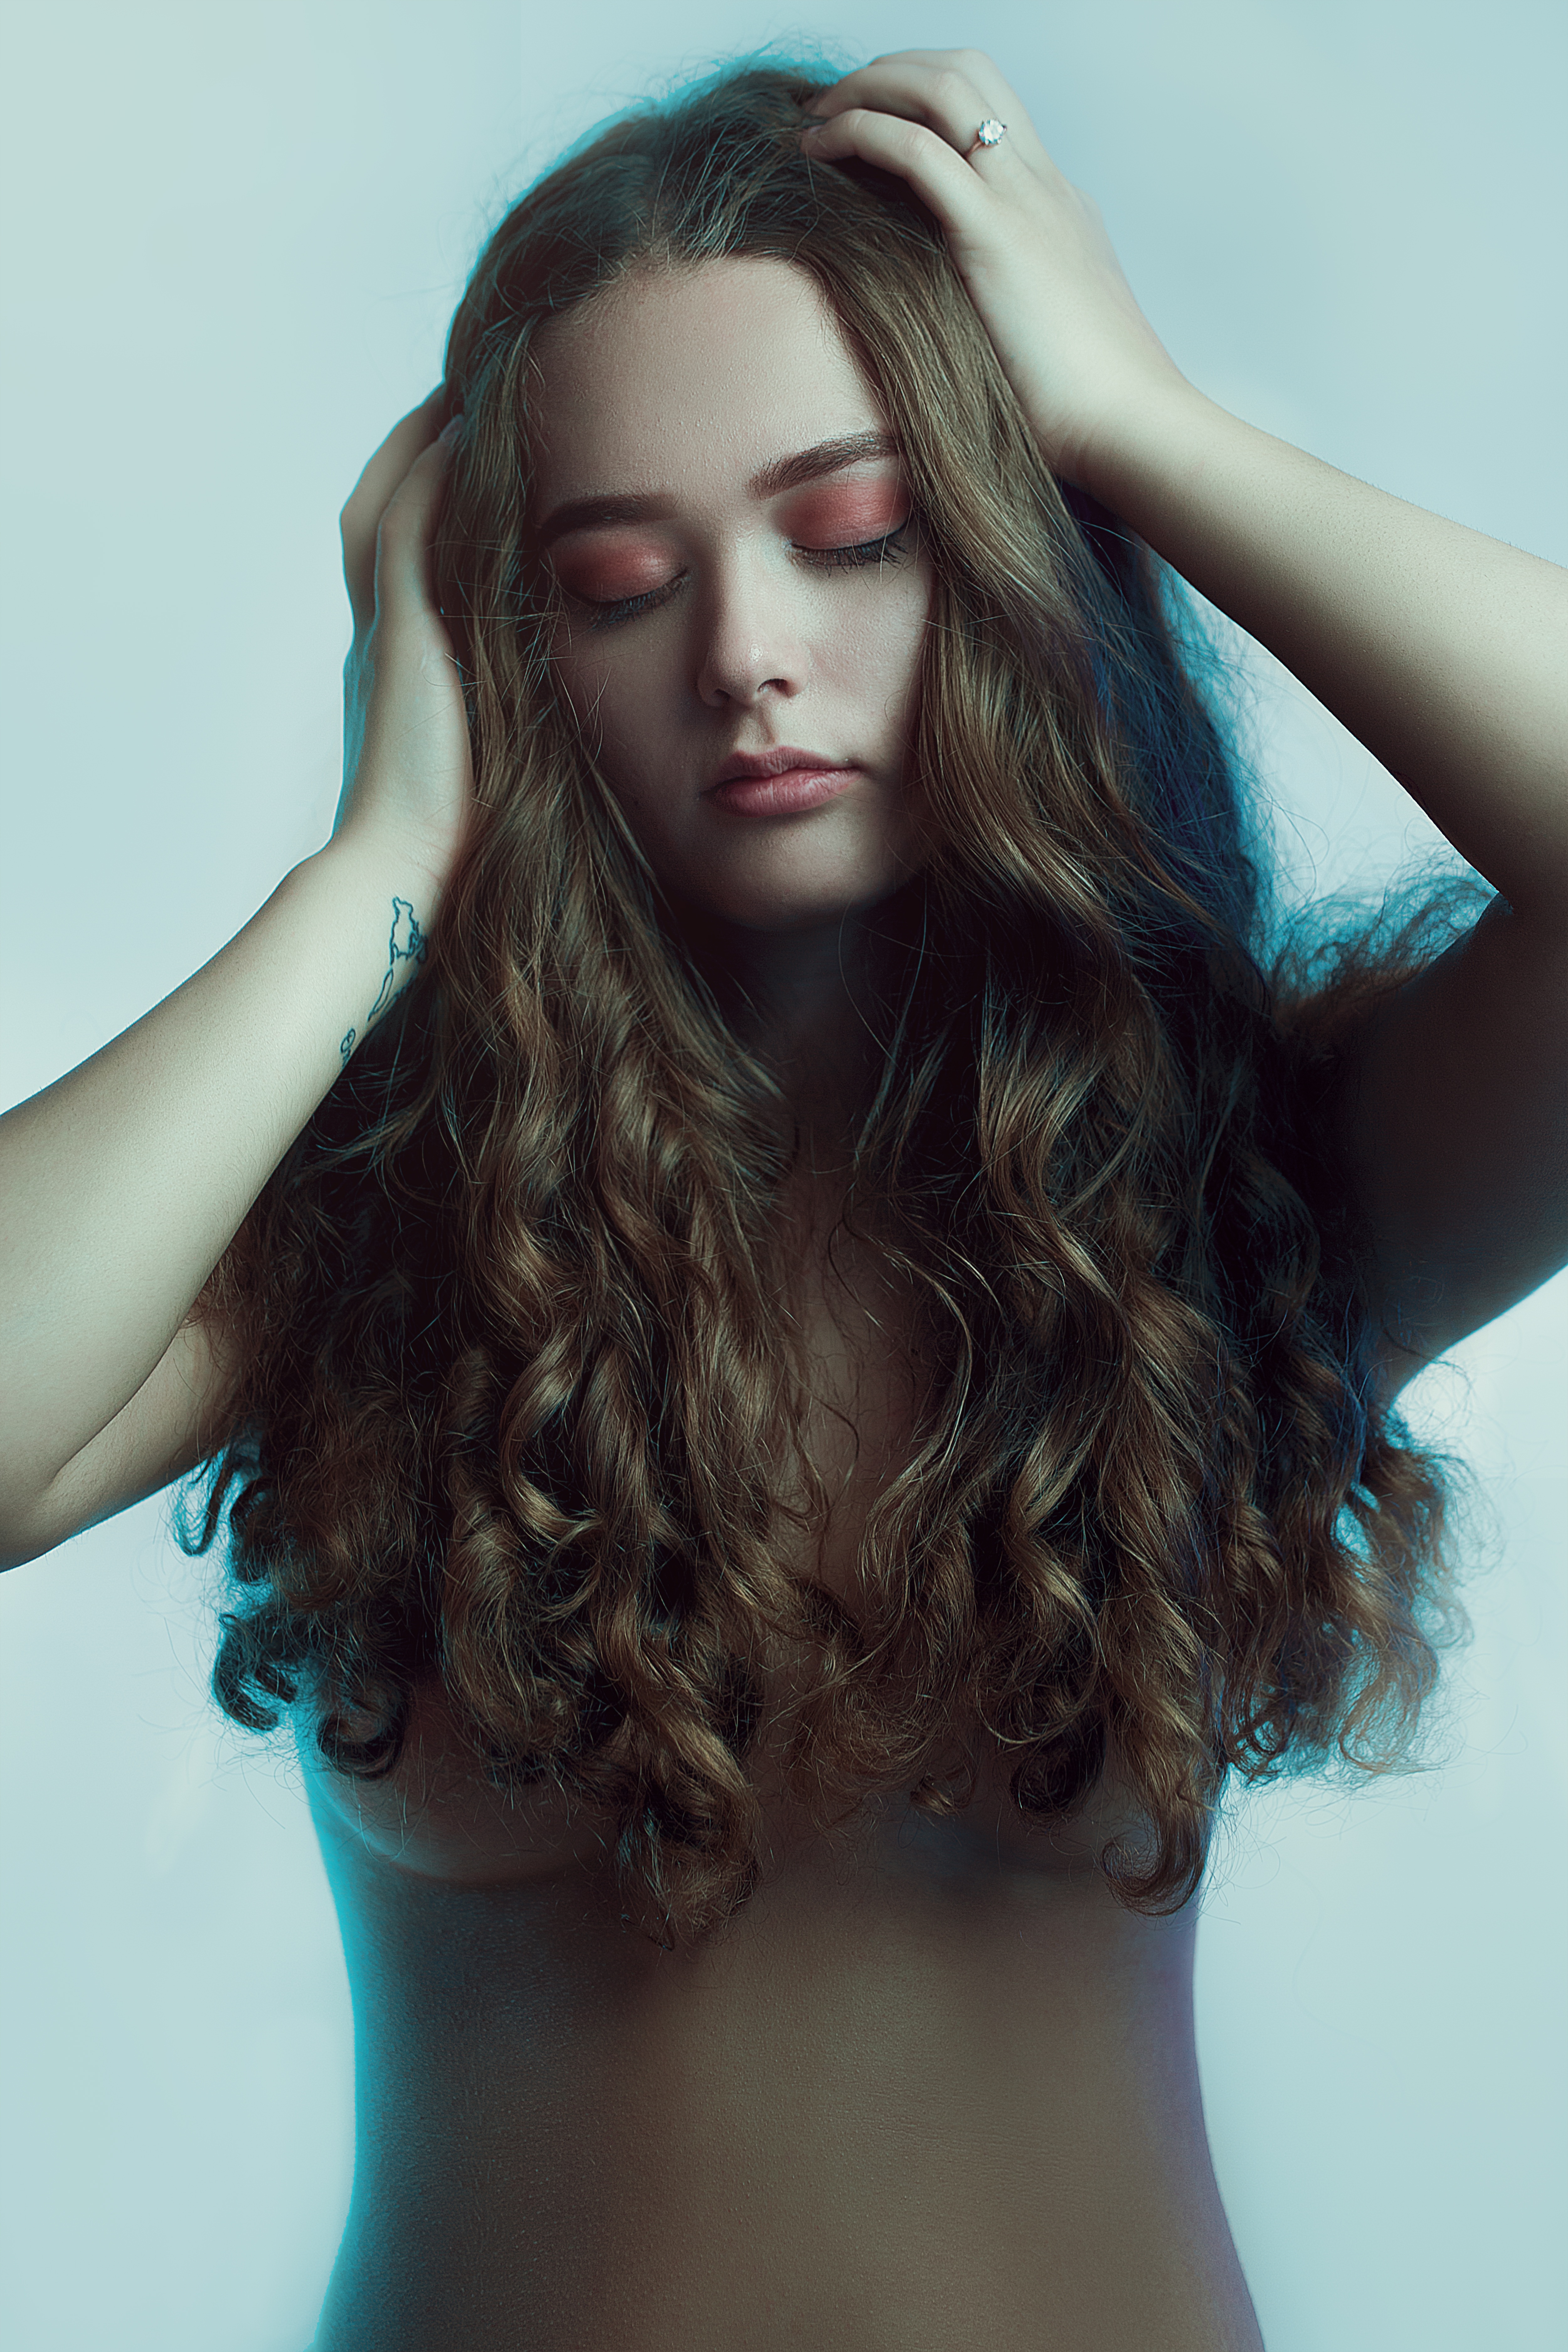
man, person, girl, woman, hair, photography, photo, female, portrait, model, spring, color, fashion, blue, lady, behind, hairstyle, long hair, face, one, eye, glasses, bright, head, photograph, skin, lips, beauty, beautiful, sexy, style, blond, image, organ, posture, photoshoot, emotions, circuit, elegance, breast, erotica, naked girl, photo shoot, undressing, brown hair, female body, portrait photography, art model, supermodel